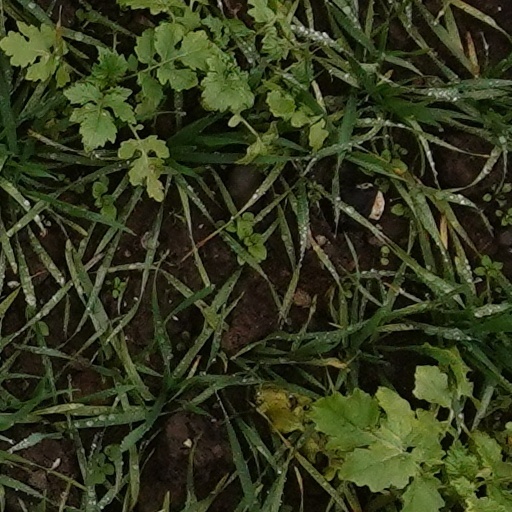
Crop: wheat